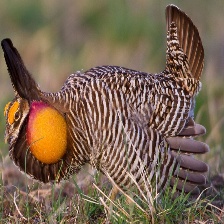
Species: GREATER PRAIRIE CHICKEN
Scientific name: TYMPANUCHUS CUPIDO